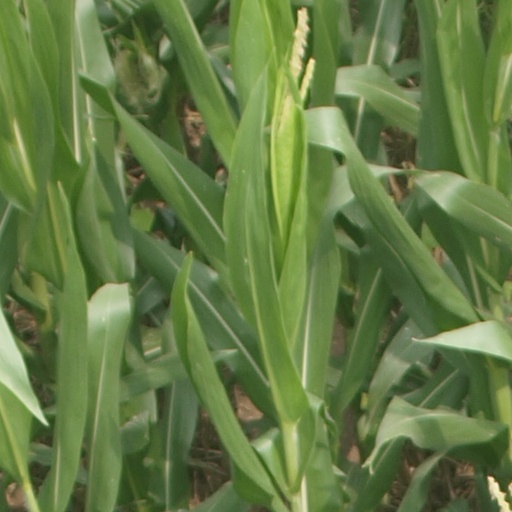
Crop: maize; corn